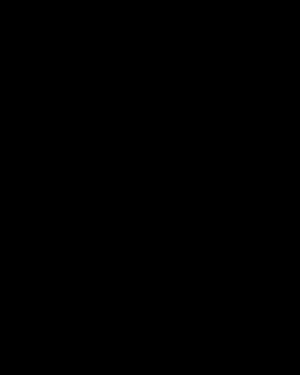
Le circuit intégré 4001 fait partie de la série des circuits intégrés 4000 utilisant la technologie CMOS.